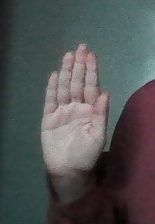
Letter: seen